1974 AIAW National Basketball Championship

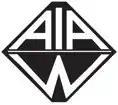

The 1974 AIAW women's basketball tournament was held on March 20–23, 1974. The host site was Kansas State University in Manhattan, Kansas.